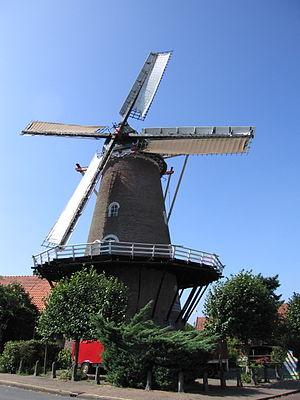
Le moulin de Wageningen
Wageningue est une commune et ville néerlandaise comptant 37 414 habitants, située dans la province de Gueldre. Elle est connue pour abriter l'université de Wageningue qui est spécialisée en sciences de la vie et emploie environ 7 400 personnes.